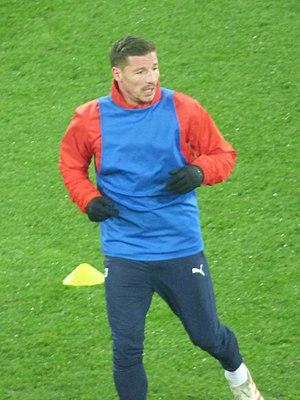
Mehdi Mostefa avant le match RC Lens / AS Béziers, comptant pour la 23ème journée du championnat de France de football de Ligue 2 2018-2019, le 4 février 2019, au Stade Bollaert-Delelis.
Mehdi Mostefa, né le 30 août 1983 à Dijon, est un footballeur international algérien, évoluant au poste de milieu défensif à l'AS Béziers.